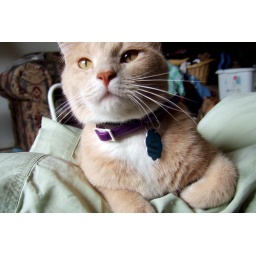
I sat a pillow on top of a box so he could sit near me in the living room.